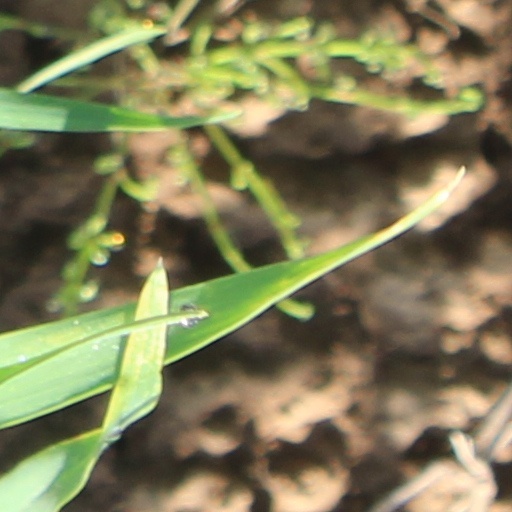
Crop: wheat